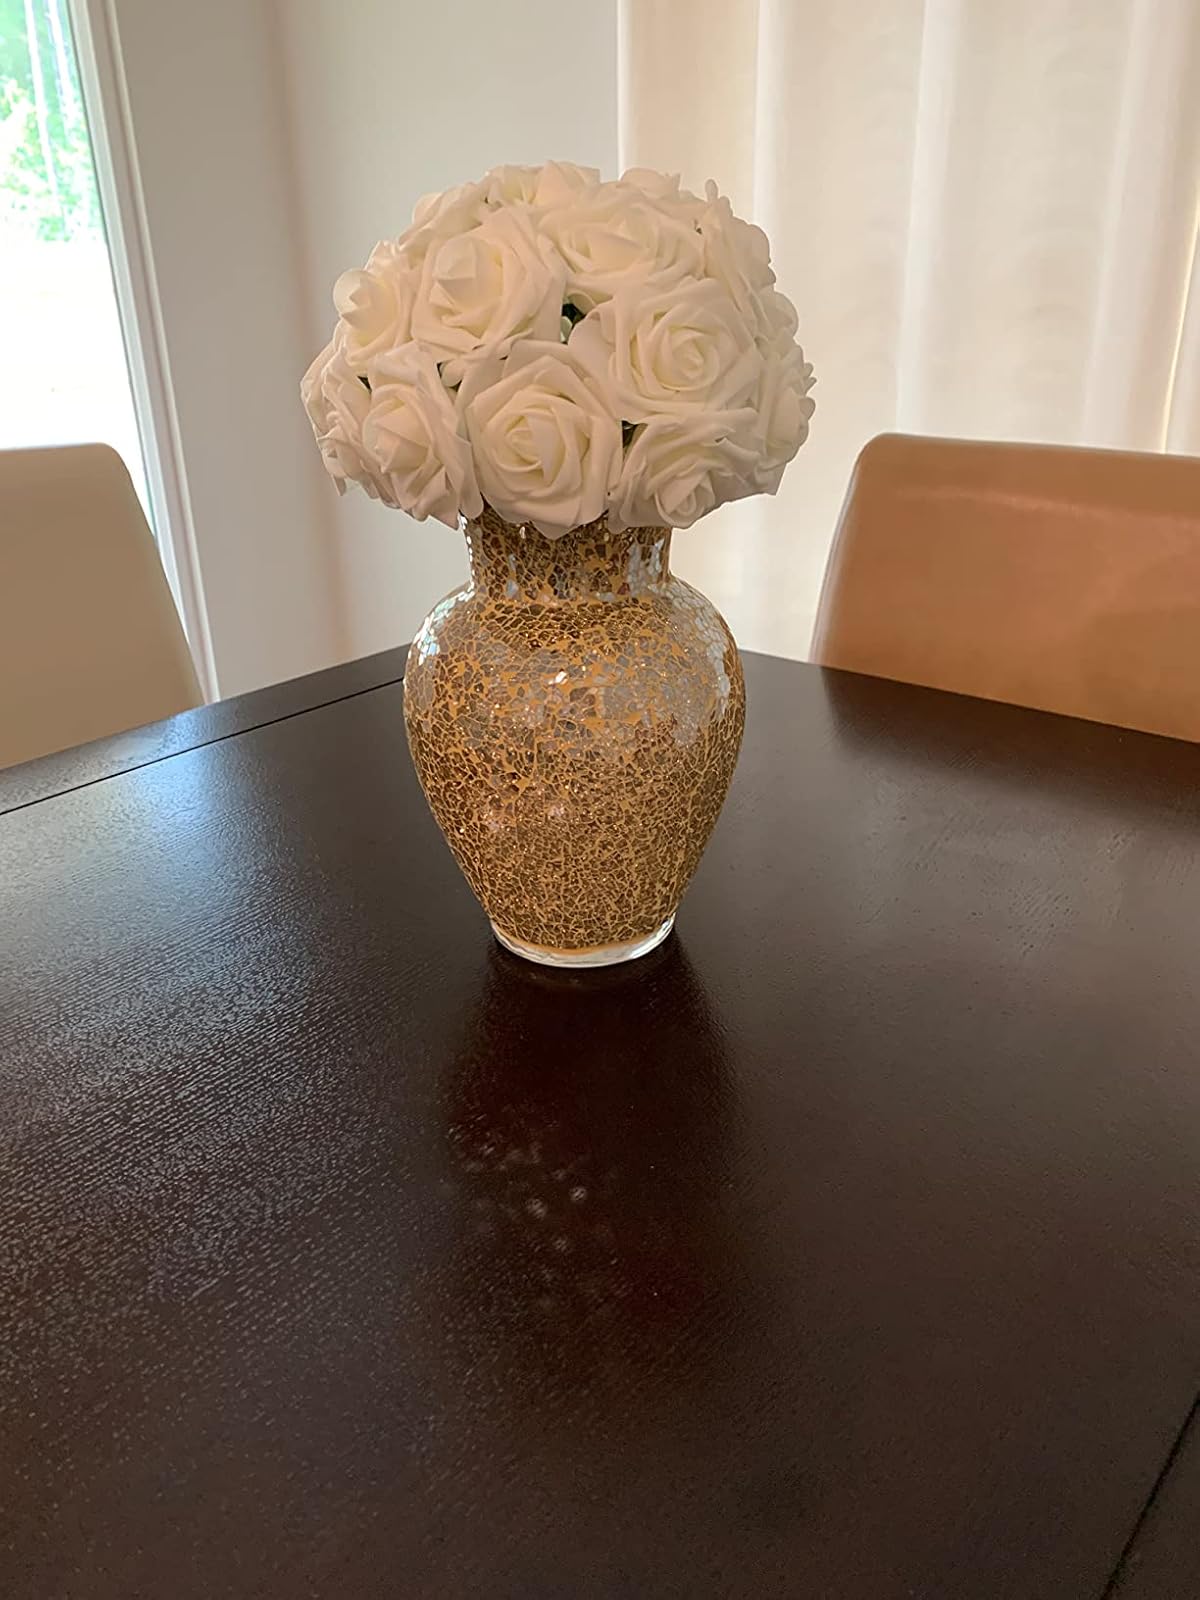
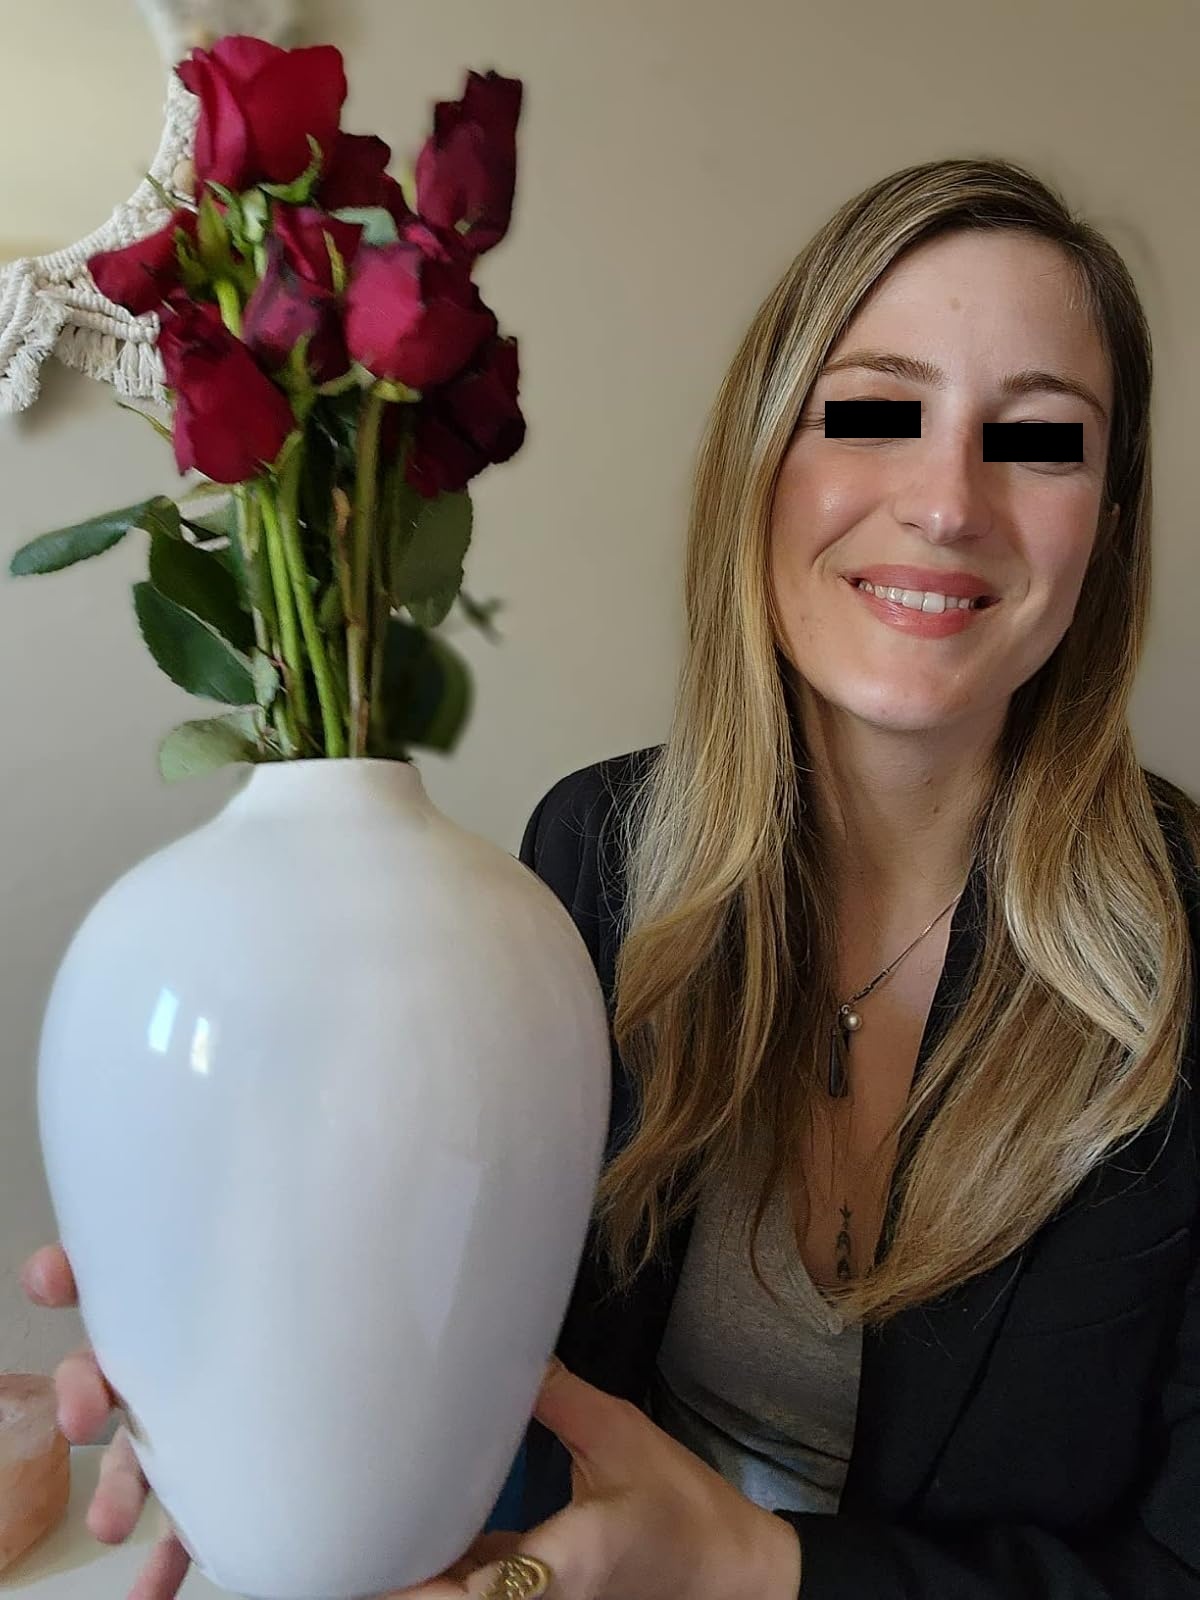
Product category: vase
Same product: no